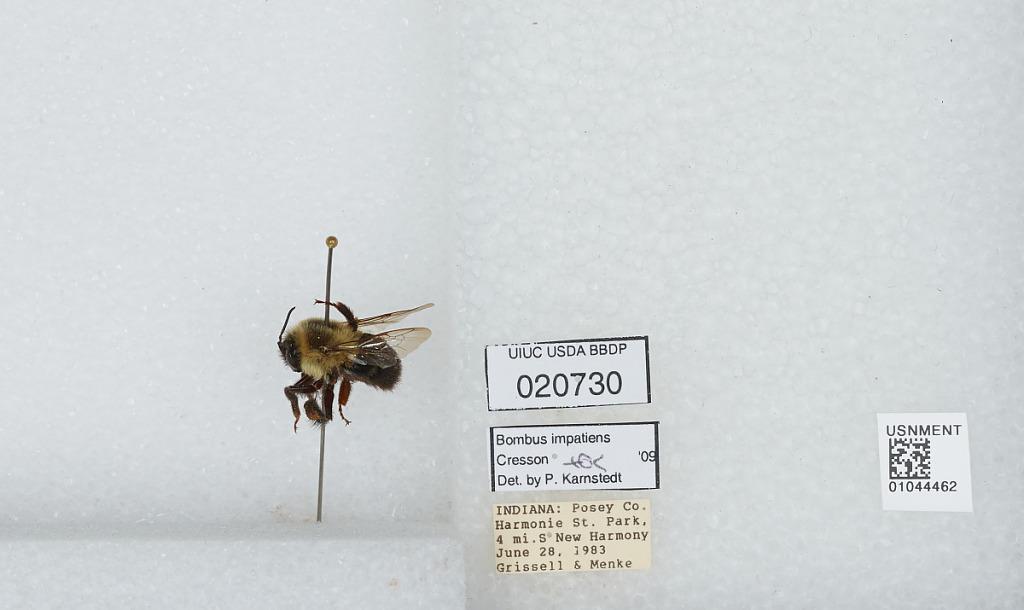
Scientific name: Bombus sp.
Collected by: Grissell & Menke
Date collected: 1983-6-28
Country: United States
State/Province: Indiana
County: Posey
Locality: Harmonie State Park, 4 miles South of New Harmony
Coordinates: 38.0886, -87.9508
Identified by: Karnstedt, P.